Kishkindha

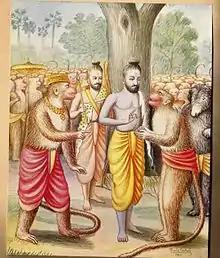
Rama offers his ring to Maruti (Hanuman) to prove that he is Rama's messenger, surrounded by the vanaras of Kishkindha

Kishkindha is a kingdom of the vanaras in Hinduism. It is ruled by King Sugriva, the younger brother of Vali, in the Sanskrit epic "Ramayana". According to the Hindu epic this was the kingdom that Sugriva ruled with the assistance of his counsellor, Hanuman. Kishkindha is identified with the present location of Hampi, the erstwhile royal capital of Vijayanagara Empire.